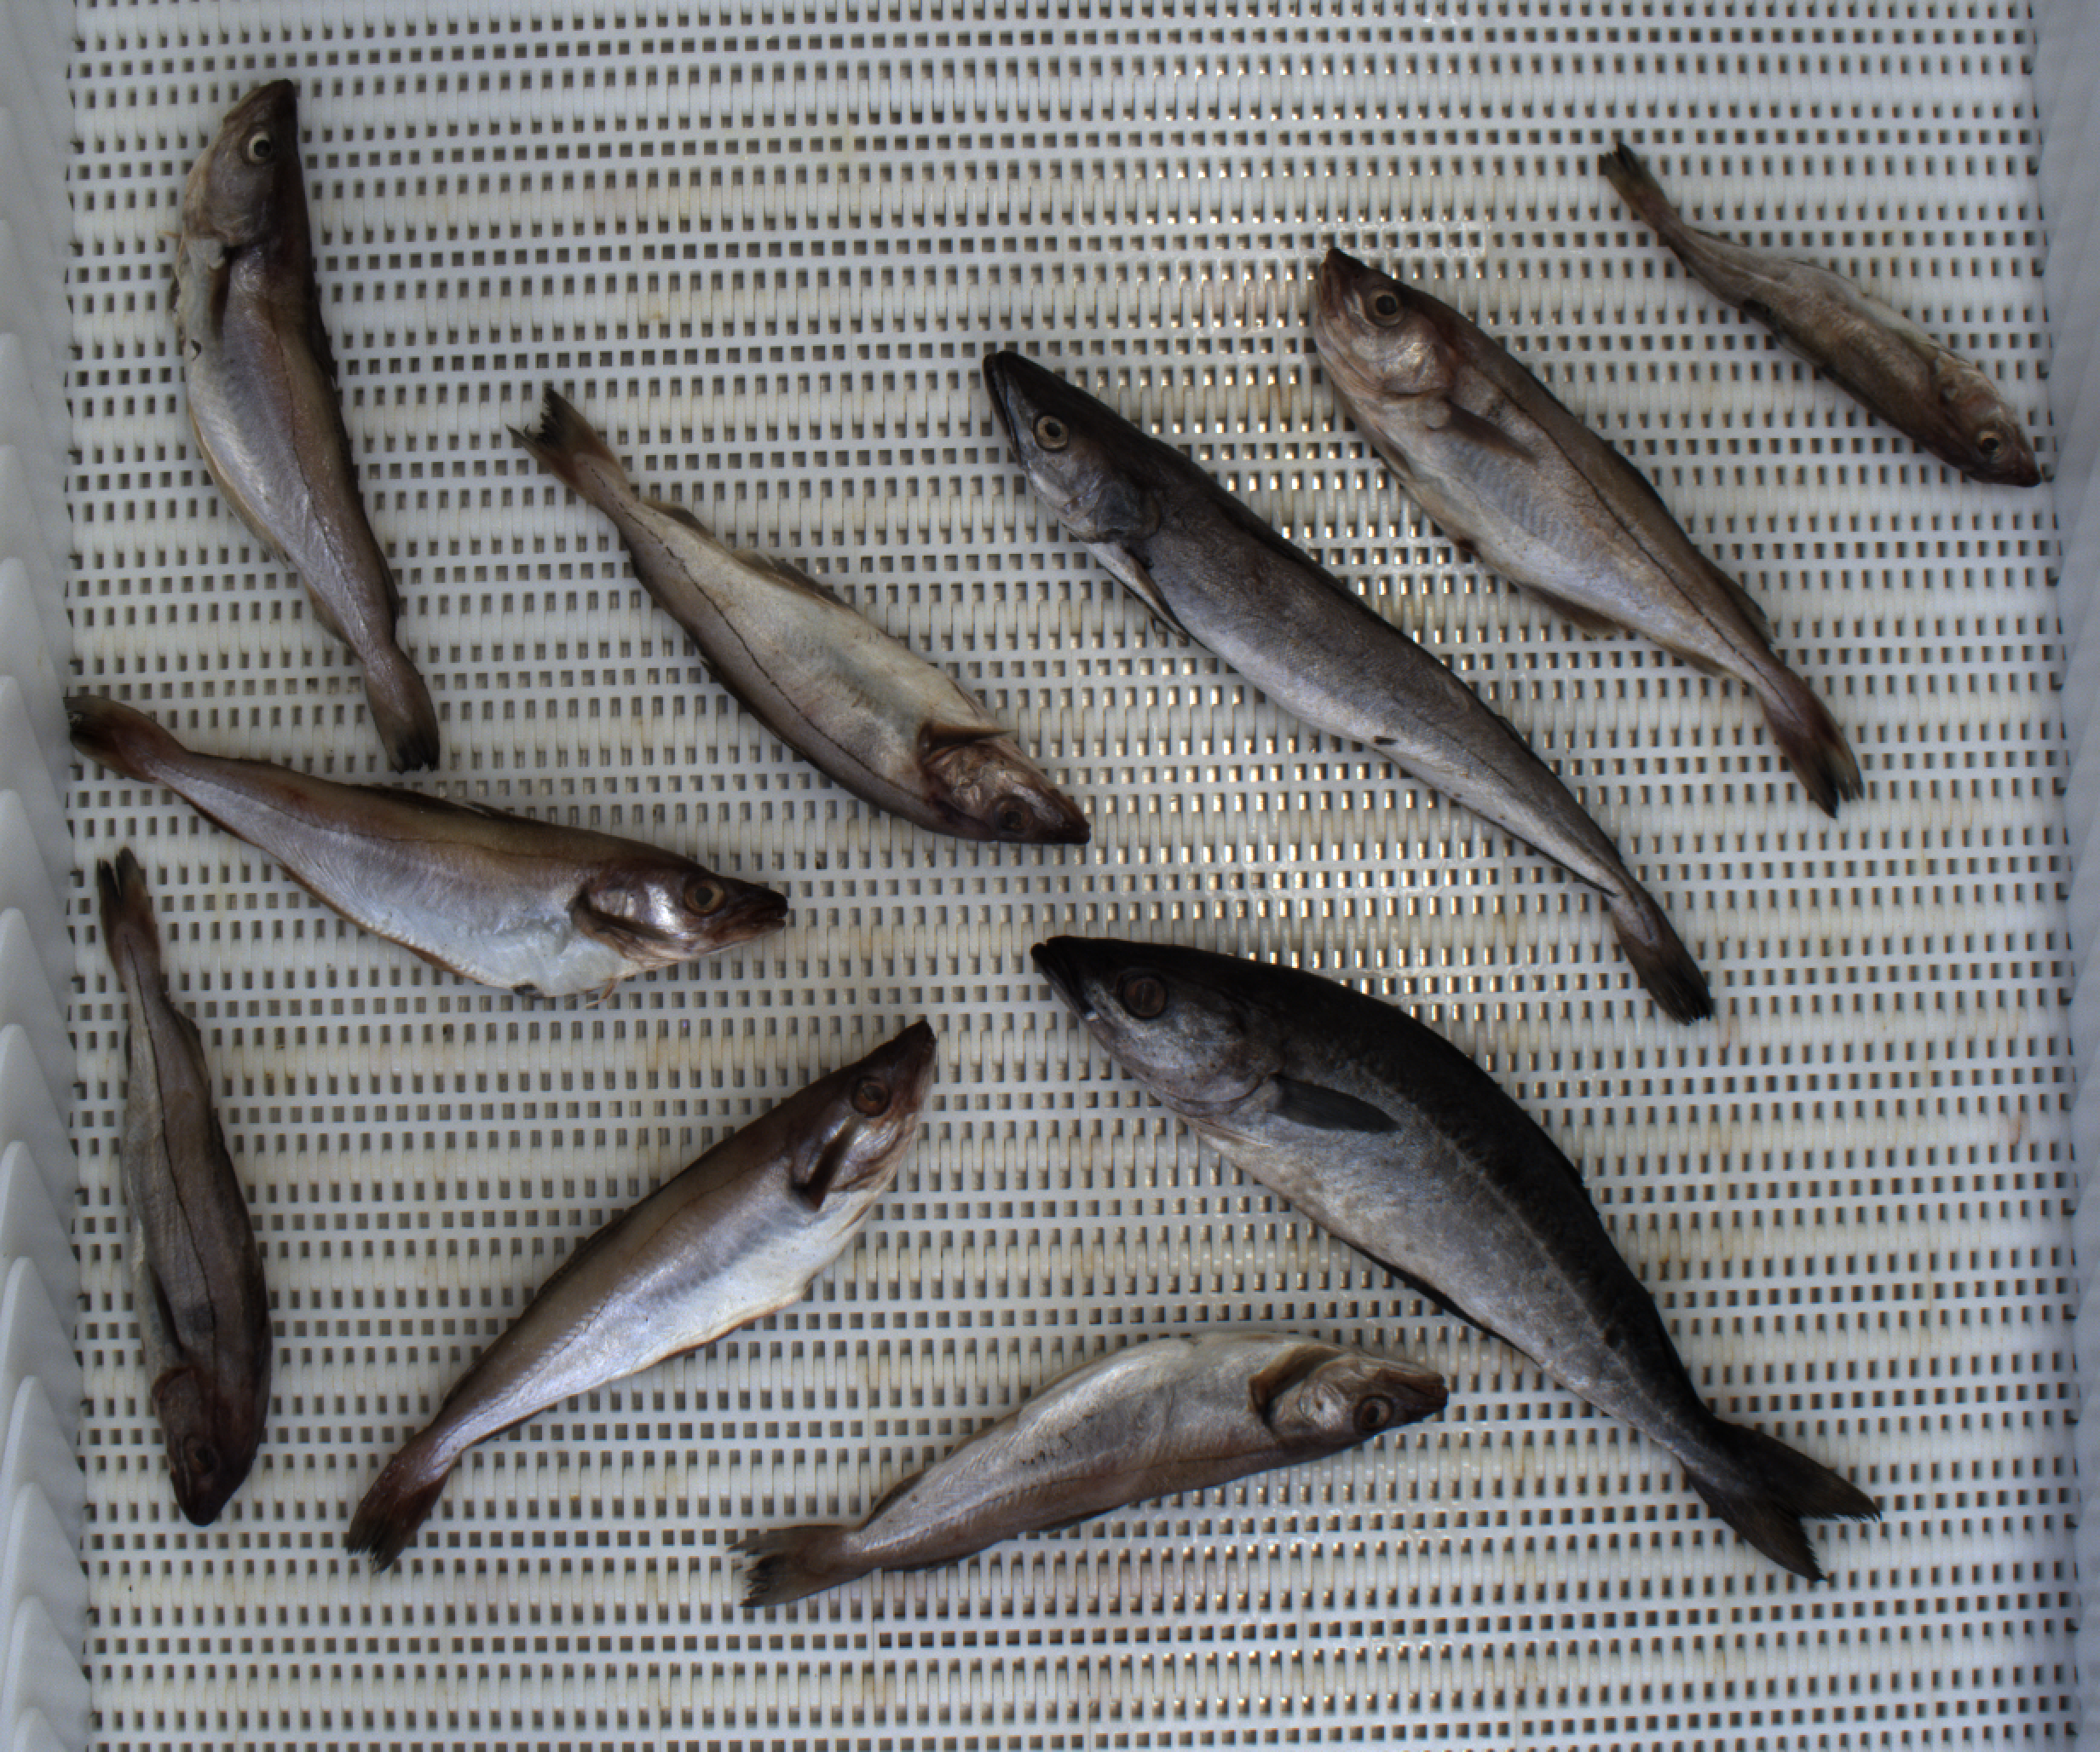
Total fish: 10
Cod: 1
Haddock: 3
Whiting: 4
Hake: 1
Horse mackerel: 0
Saithe: 1
Other: 0